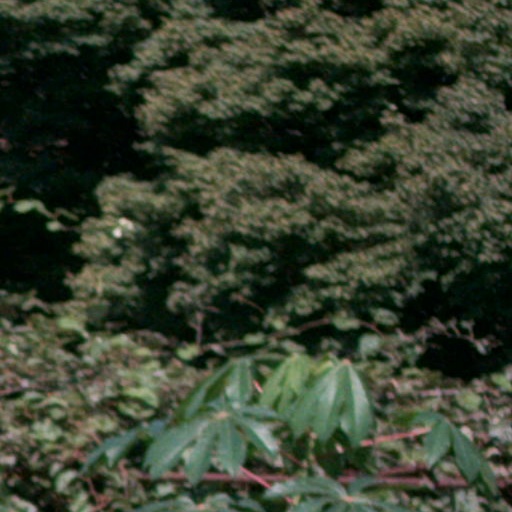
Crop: cassava